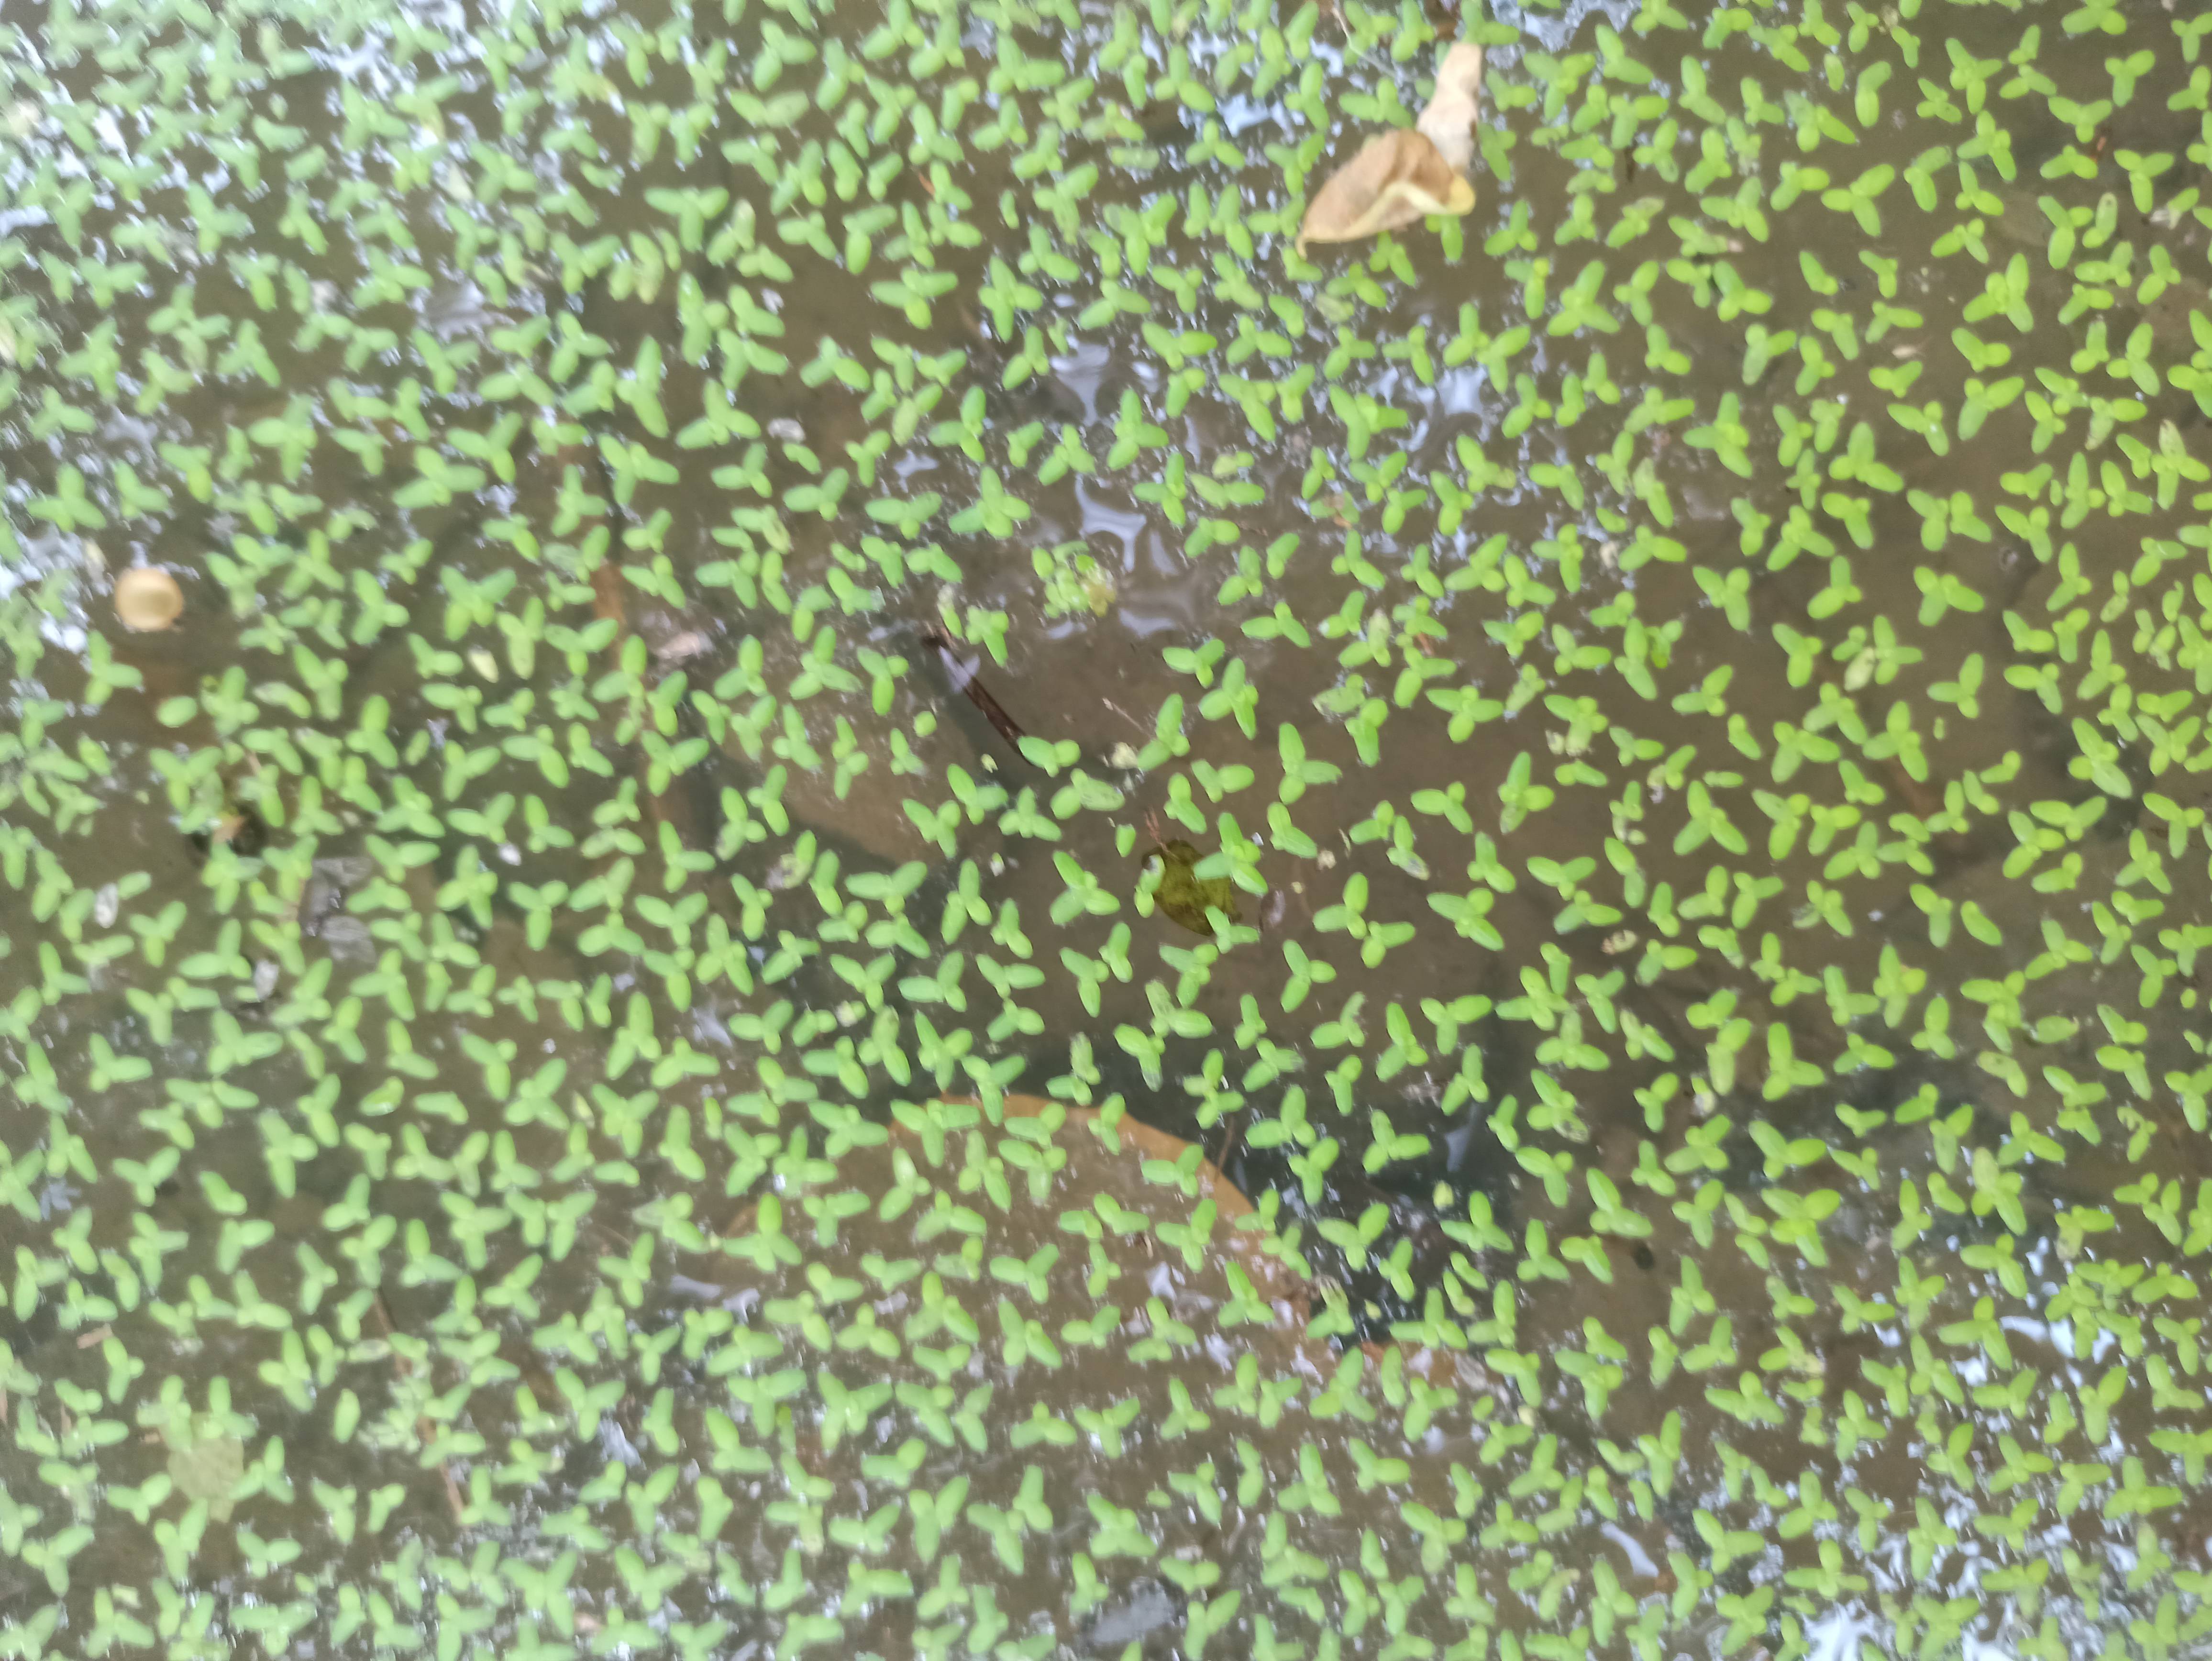
Species: Common Duckweeds (Lemna minor)